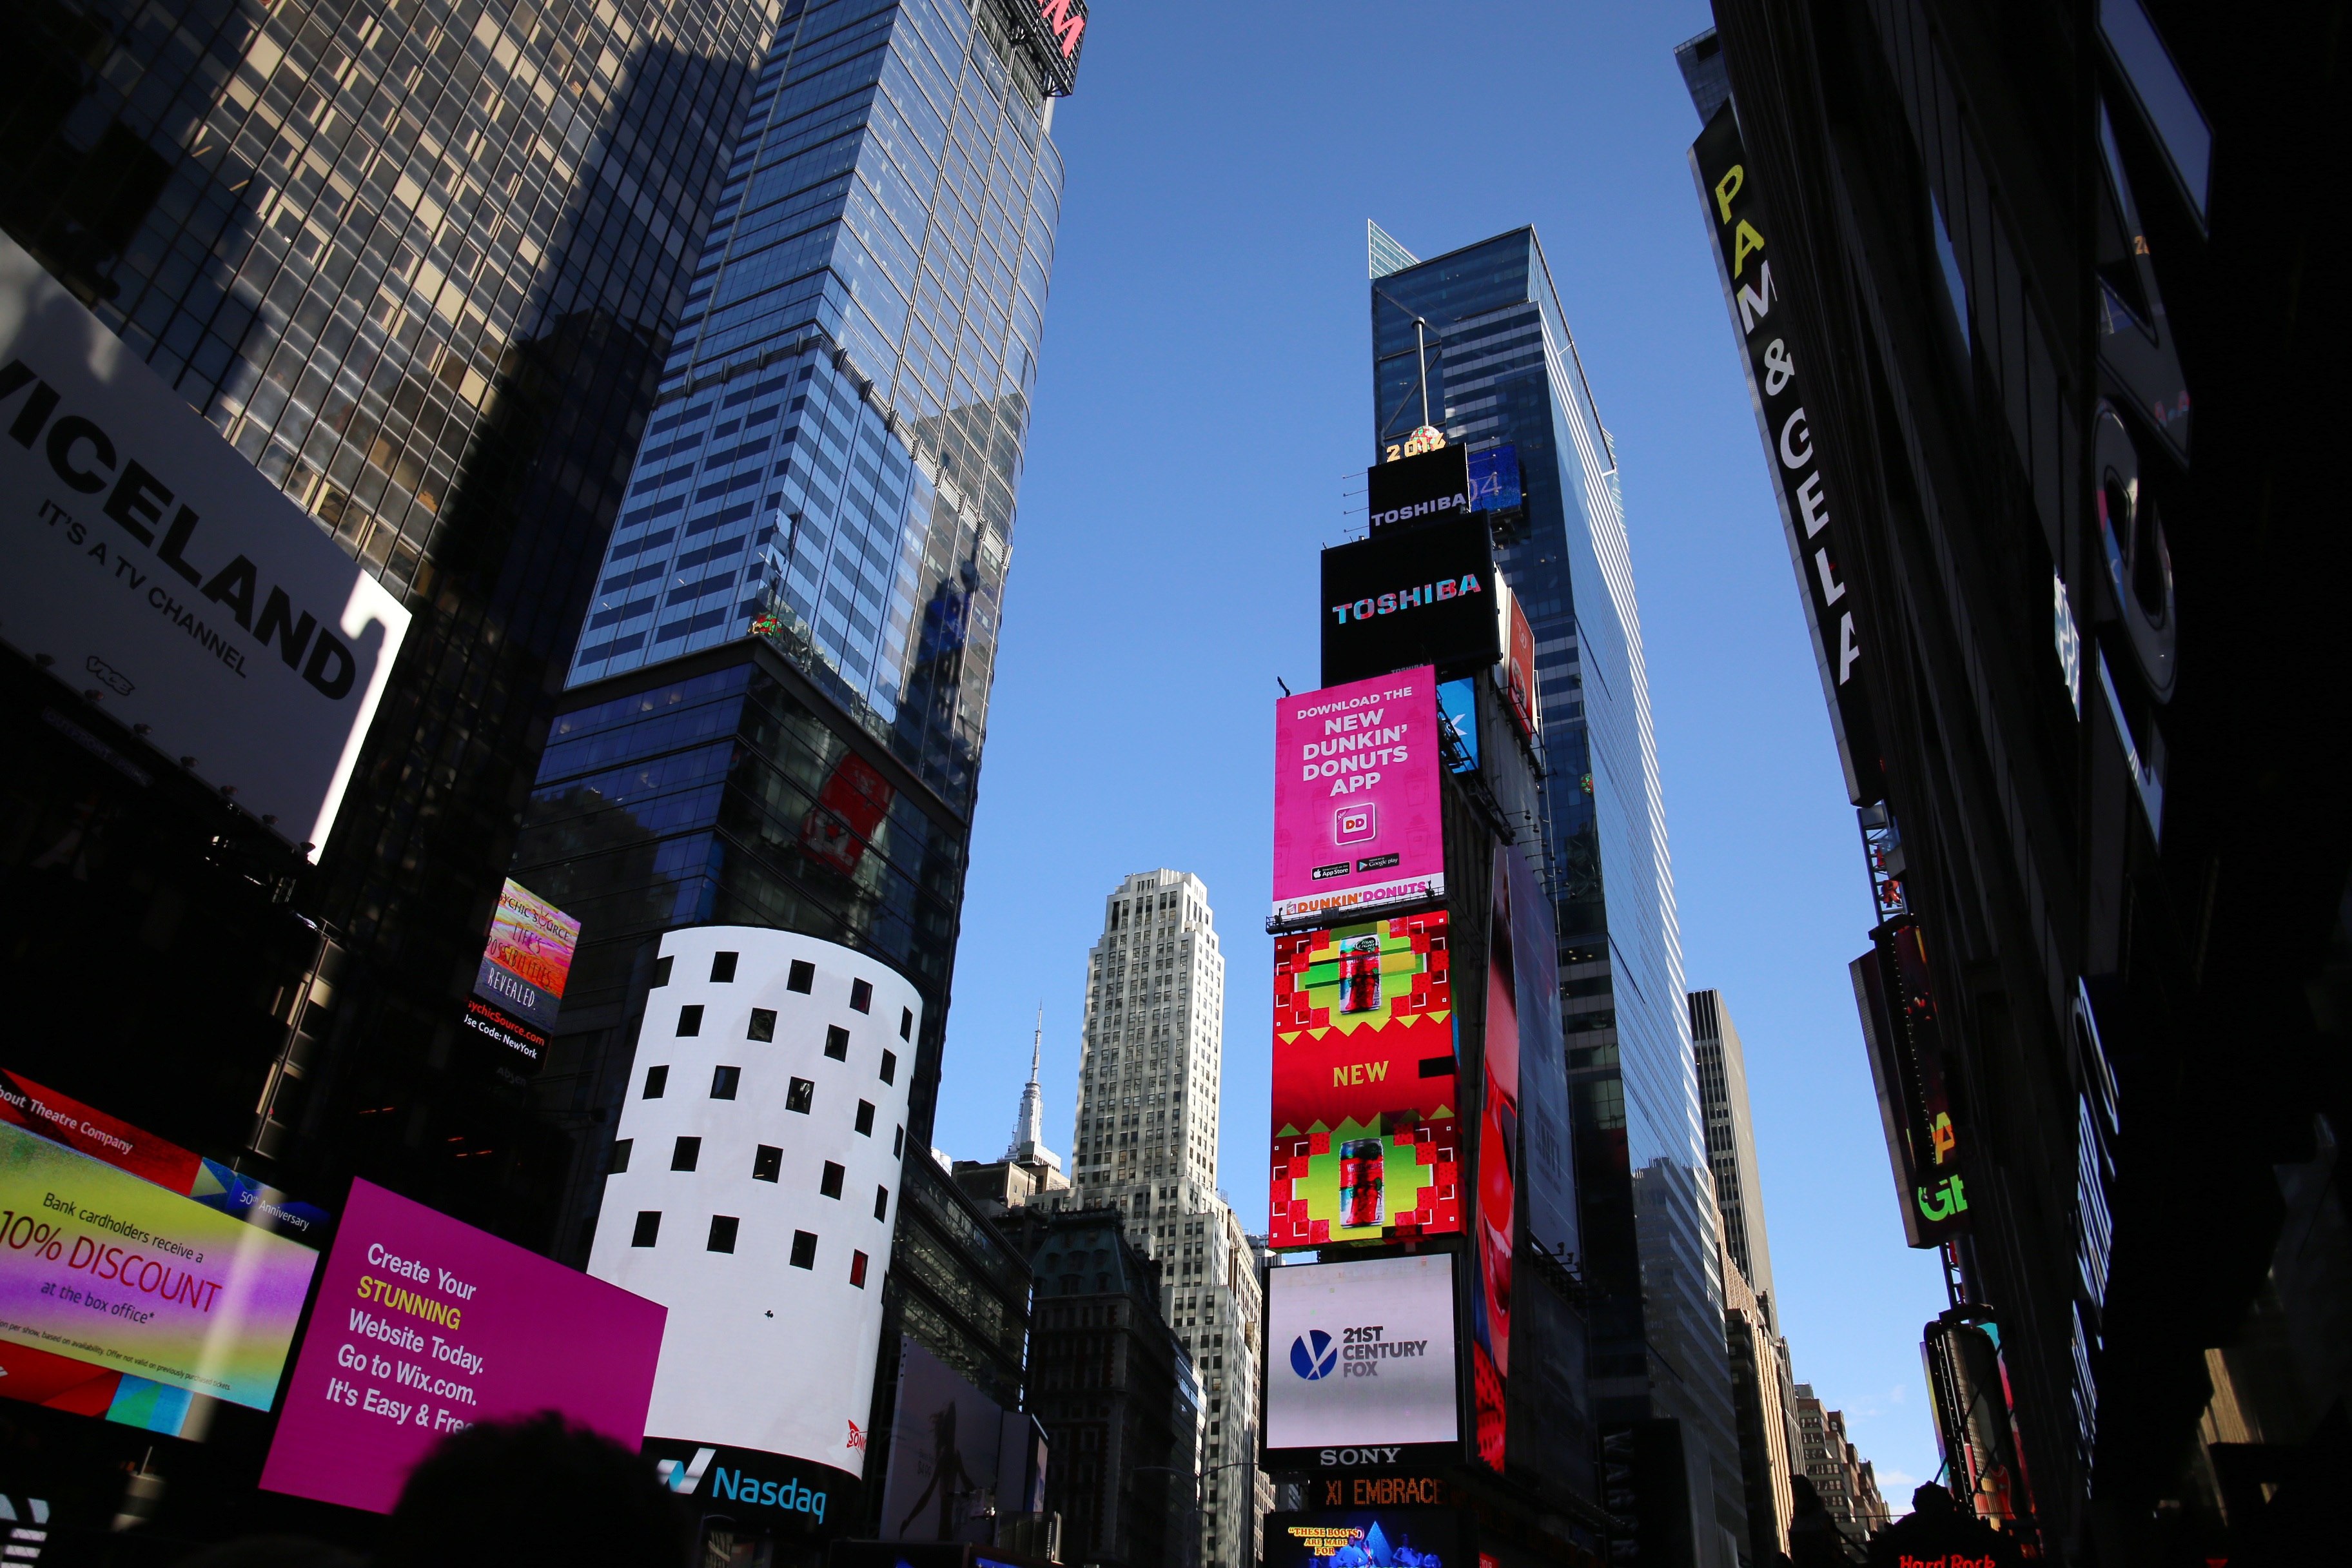
architecture, road, street, night, city, skyscraper, urban, new york, times square, manhattan, cityscape, downtown, construction, nyc, color, united states, buildings, advertisements, metropolis, cities, screens, urban area, human settlement